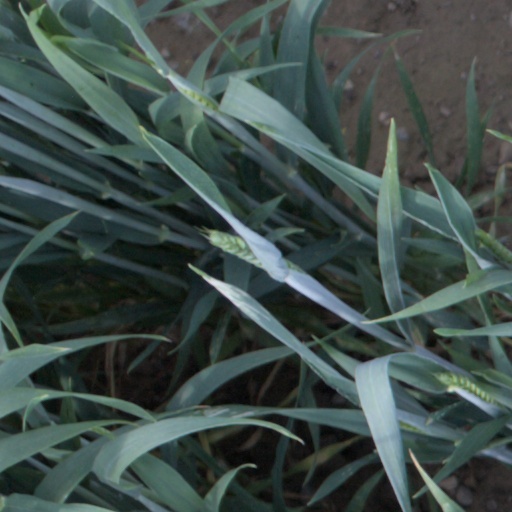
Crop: wheat